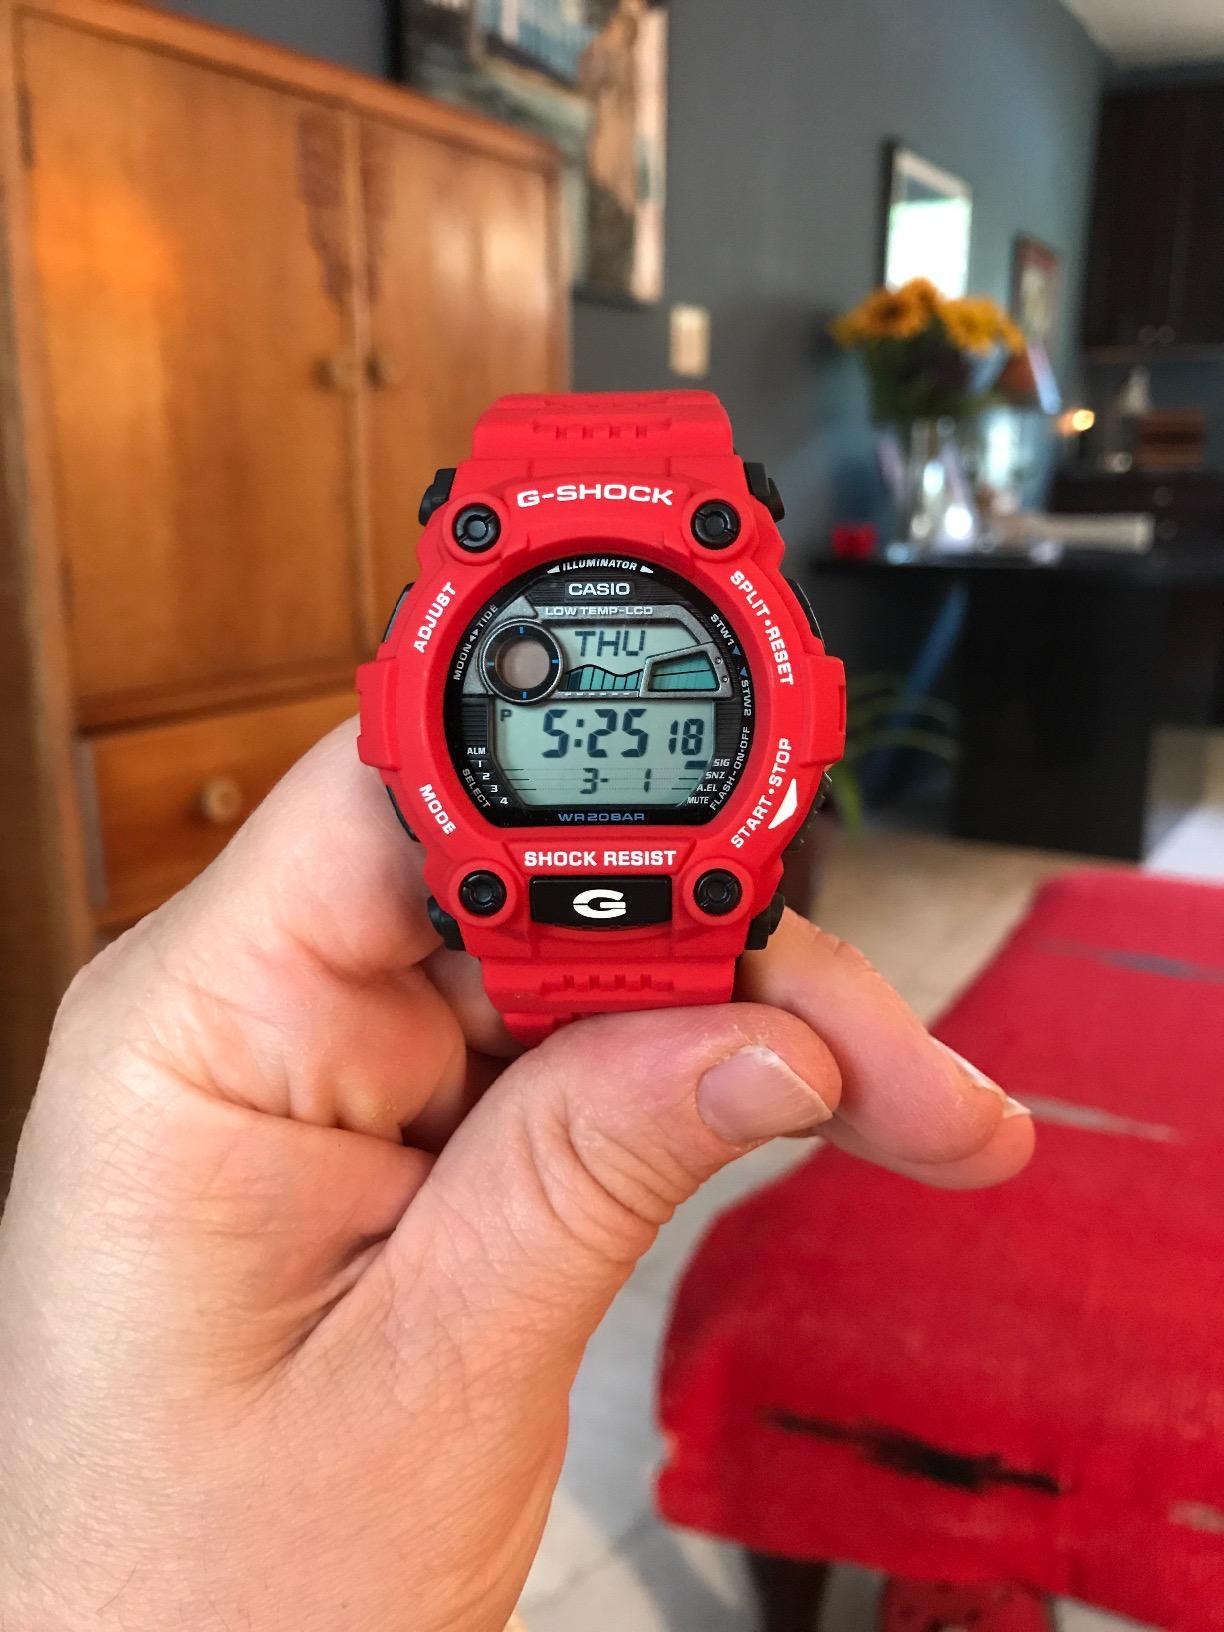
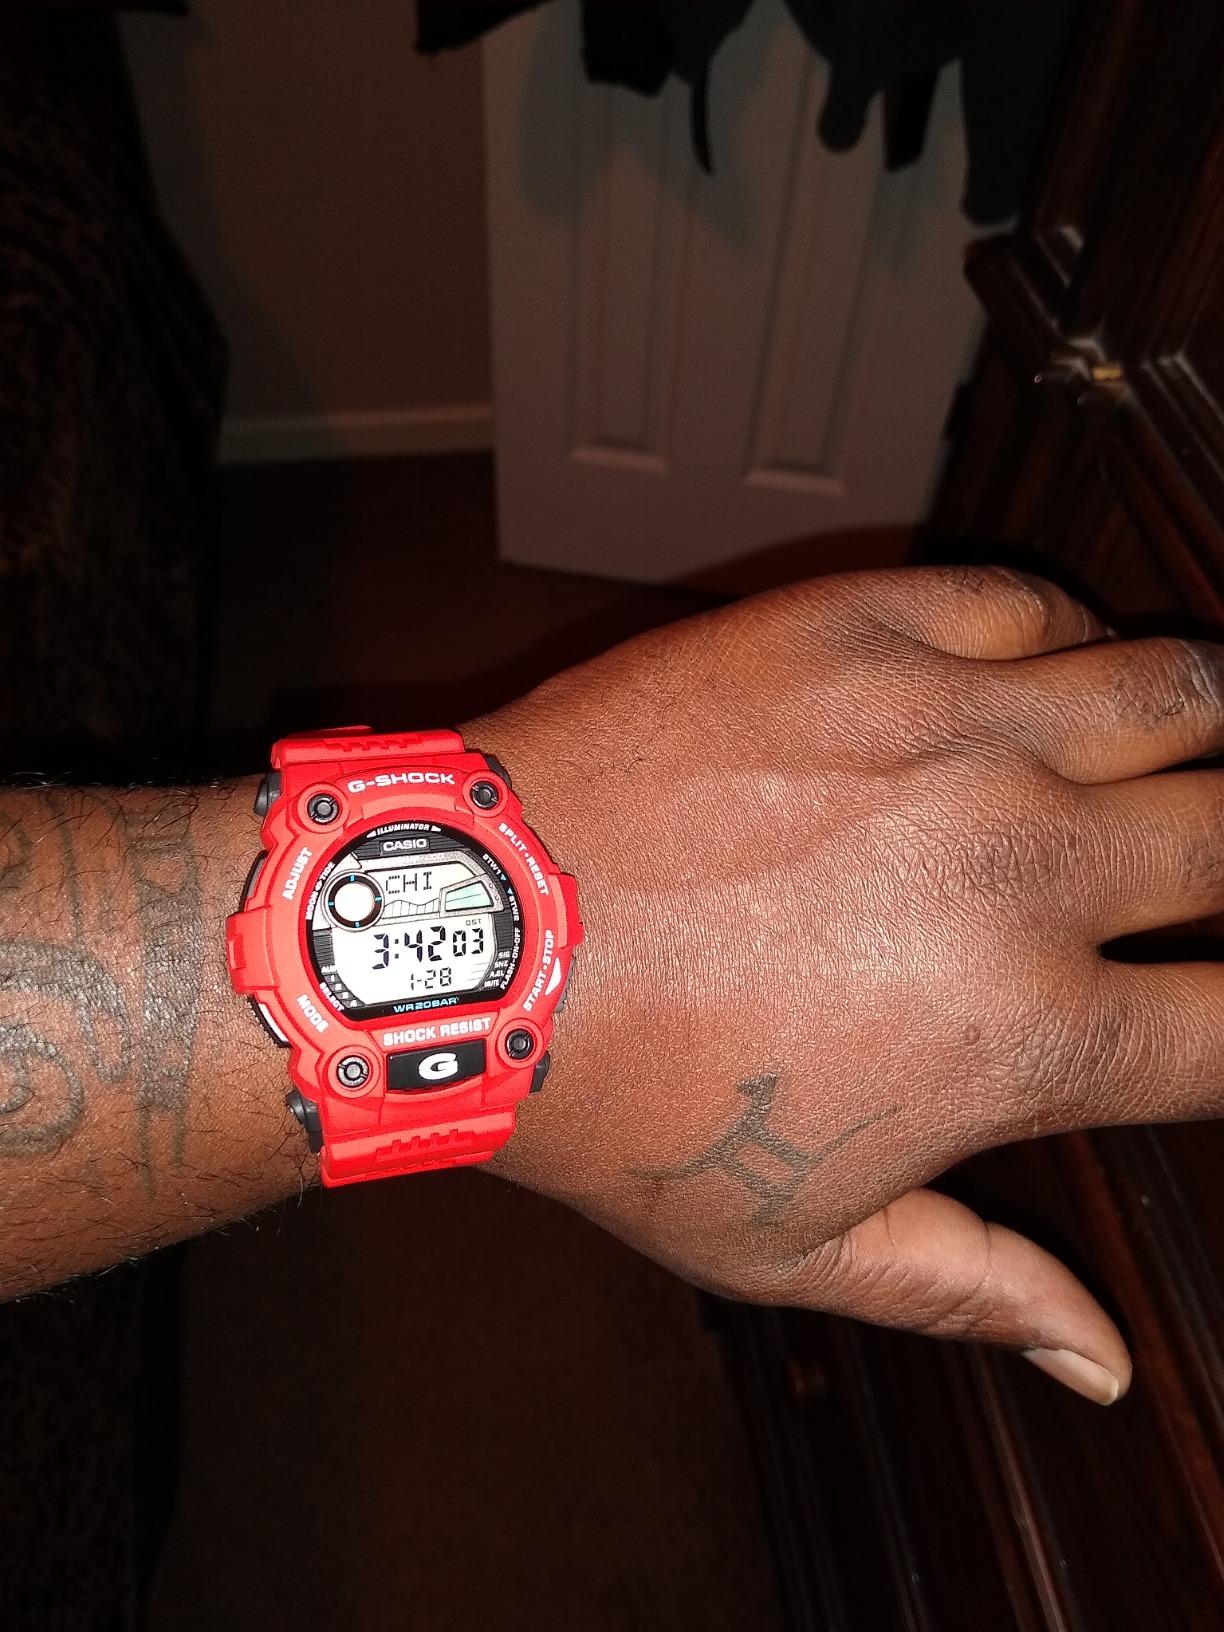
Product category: accessories_watch
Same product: yes